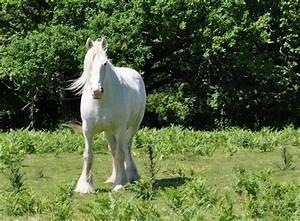
horse